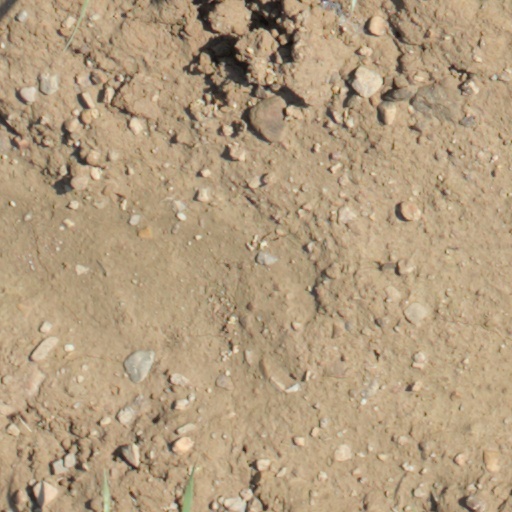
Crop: wheat